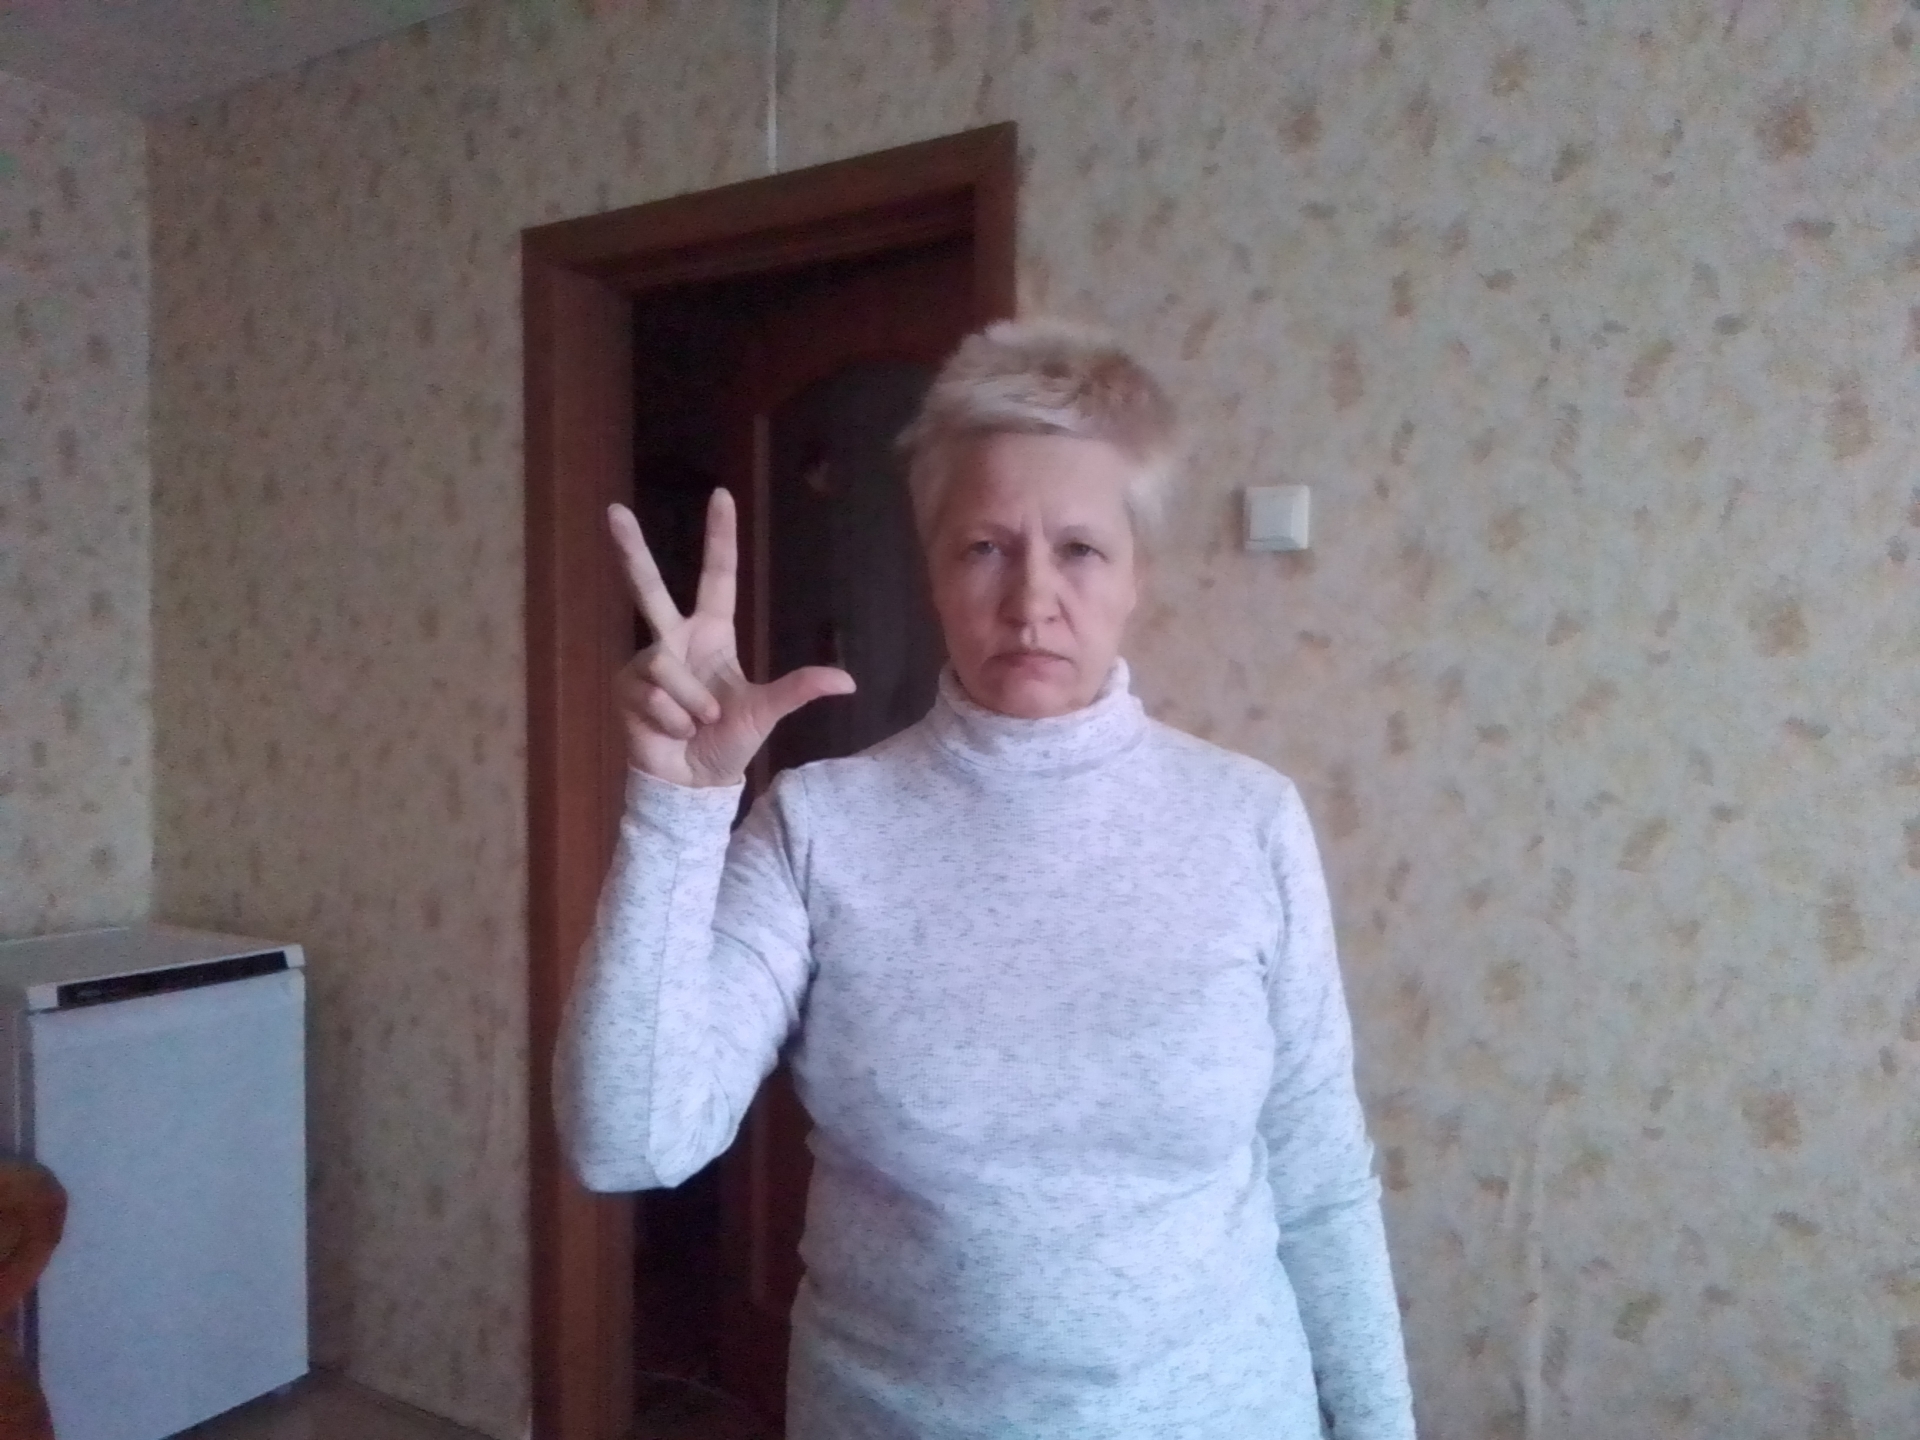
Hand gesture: three2